Jungheinrich

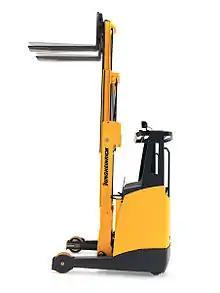
ETV214

Jungheinrich AG is a German company active in the material handling equipment, warehousing and material flow engineering sectors. In these segments, the company is ranked in second place in Europe, and third in the world.